Downsview

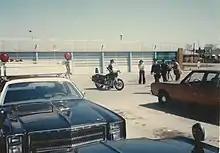
The Ontario Provincial Police's garage depot in Downsview, 1979

From the east side of Dufferin Street to areas to the east, the area is primarily residential, while to the west, the district is industrial. In the western section is the large Downsview Park district which has served as a military base but is now being redeveloped into parkland and mixed uses. West of Downsview Park, are several residential subdivisions. Most of the houses in Downsview were built immediately post-war and into the 1960s, though some houses and condos have been recently built near Sheppard West station. North of Downsview Park is a large industrial-commercial area.